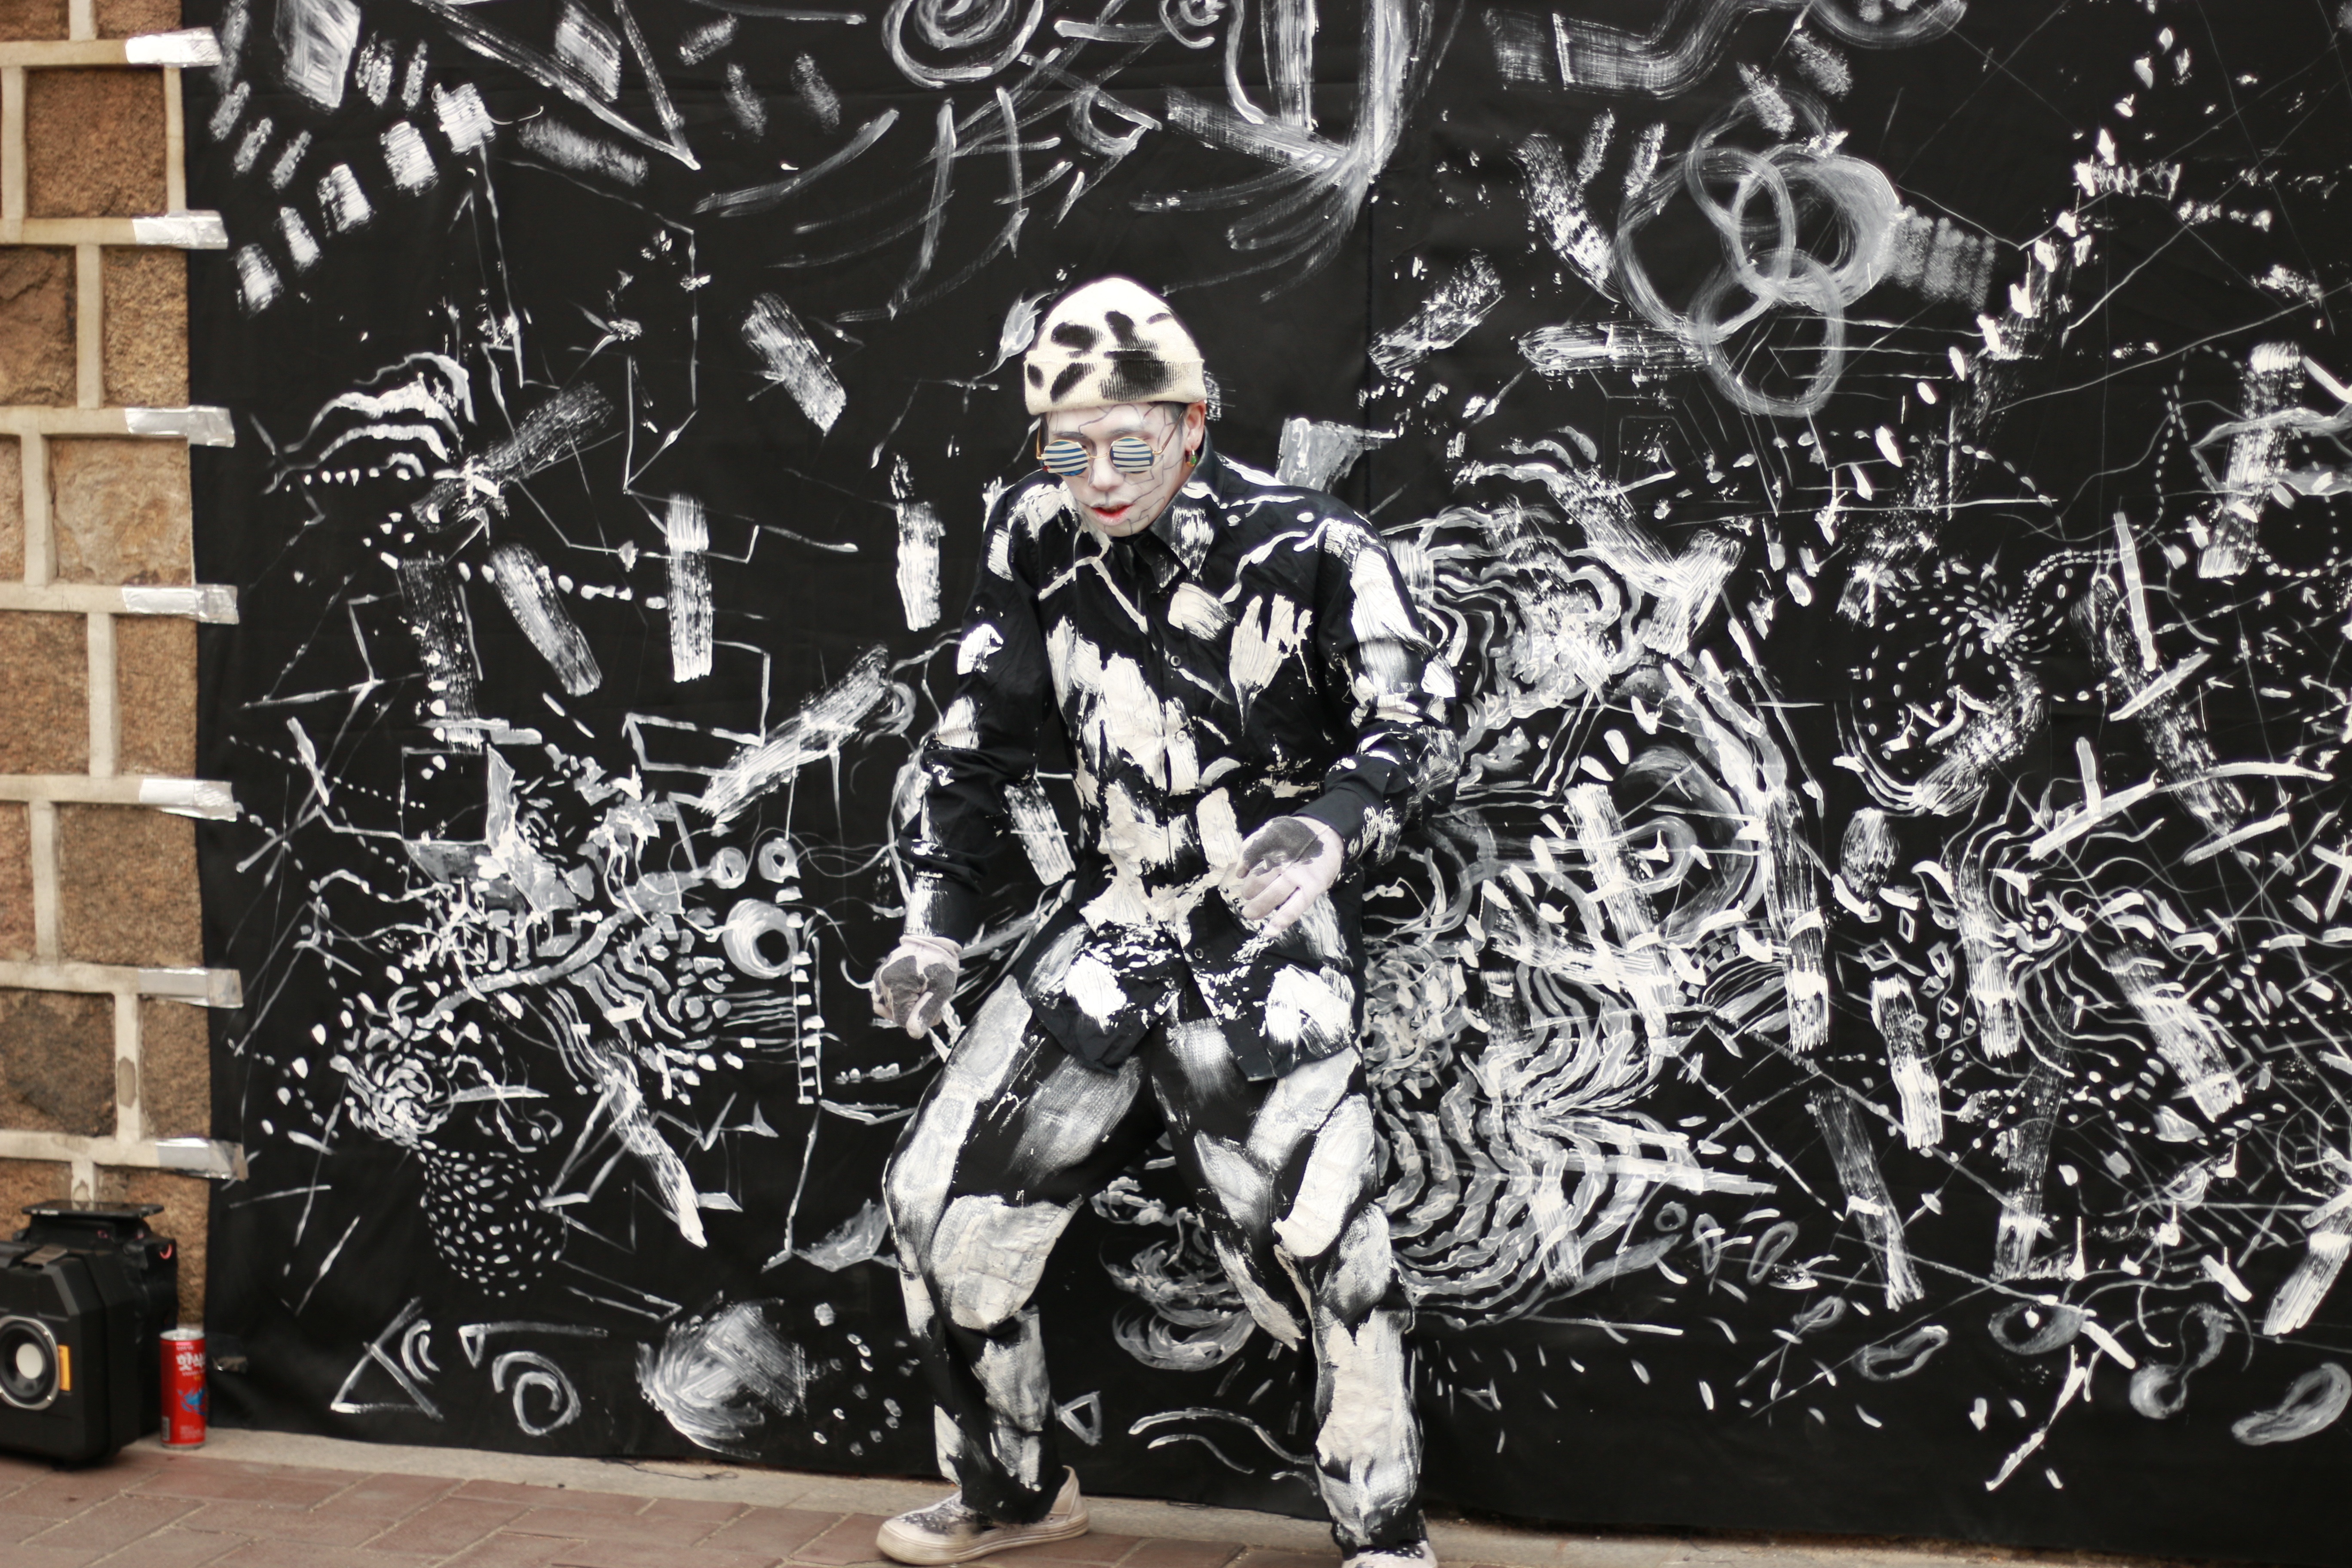
dance, fashion, art, album cover, bus king, bukchon